Wonderbra

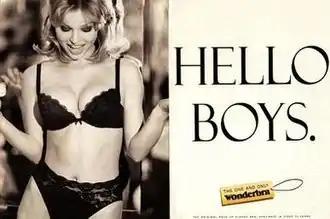
Landmark 1994 advertisement for Wonderbra featuring Czech model Eva Herzigová

In 1994 in the UK, the (Sara Lee) Wonderbra achieved a high profile for its racy "Hello Boys" campaign. The most famous campaign poster presented model Eva Herzigová in a Wonderbra gazing down at her breasts with the caption "Hello Boys", addressing male admirers. Urban myth attributed a number of car accidents to drivers being distracted by the advertisements. The influential poster was featured in an exhibition at the Victoria and Albert Museum in London and it was voted in at number 10 in a "Poster of the Century" contest.